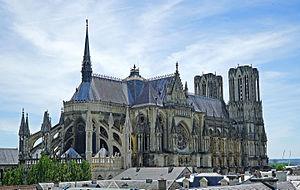
vue de la Cathédrale Notre-Dame de Reims.עברית: מבט מצפון-מזרח על קתדרלת ריימס הגותית
La culture dans la Marne désigne tous les aspects d'ordre culturel présents dans ce département français.